Araneta Coliseum

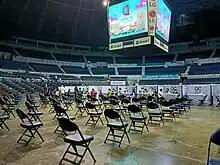
Araneta Coliseum as a vaccination site during the COVID-19 pandemic.

During its opening on March 16, 1960, the boxing match between Gabriel "Flash" Elorde and Harold Gomes garnered a full capacity of 36,000 people who viewed the match live, yet the total number of people who visited the coliseum and wanted to purchase tickets totaled to around 50,000 people. The same scenario occurred on October 1, 1975, when the "Thrilla in Manila" took place. The Coliseum was filled with more than 36,000 people despite the hot and humid temperatures.